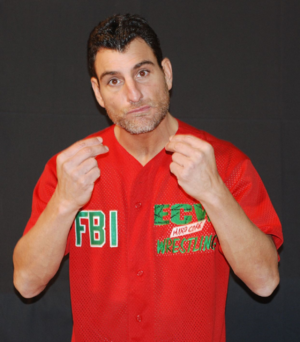
James Maritato est un catcheur américain connu sous les noms de ring de Little Guido ou de Nunzio. Il est principalement connu pour son travail à l'Eastern Championship Wrestling / Extreme Championship Wrestling de 1992 à 2001 où il remporte à deux reprises le championnat du monde par équipes de l'ECW avec Tracy Smothers puis avec Tony Mamaluke. En 2001, l'ECW se déclare en banqueroute et il rejoint la World Wrestling Federation / World Wrestling Entertainment. Il ajoute deux championnat poids lourd légers de la WWE à son palmarès. Son contrat de catcheur avec la WWE prend fin en 2008 mais la WWE le garde comme arbitre jusqu'en 2011. Depuis, Maritato travaille dans diverses fédération de catch en Amérique du Nord.